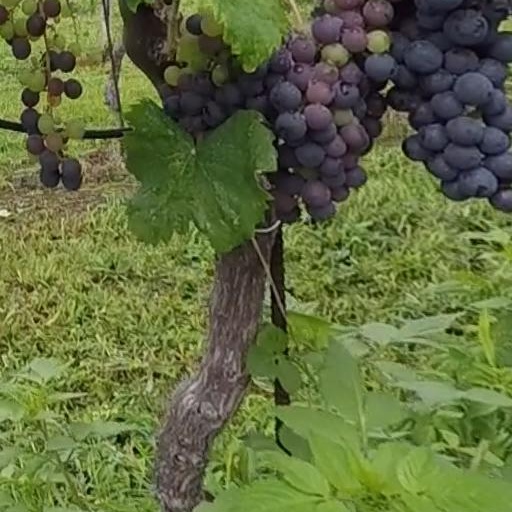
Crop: grape